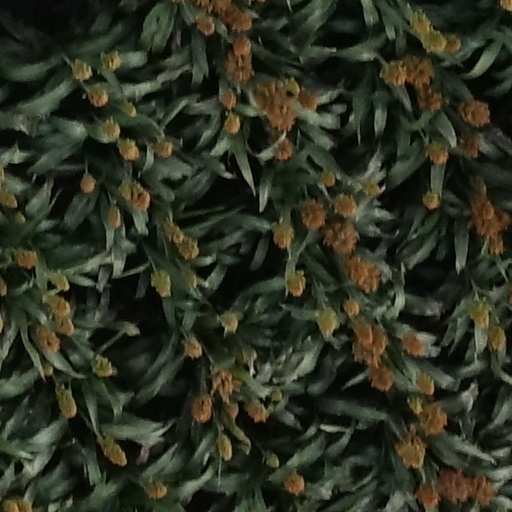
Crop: sorghum